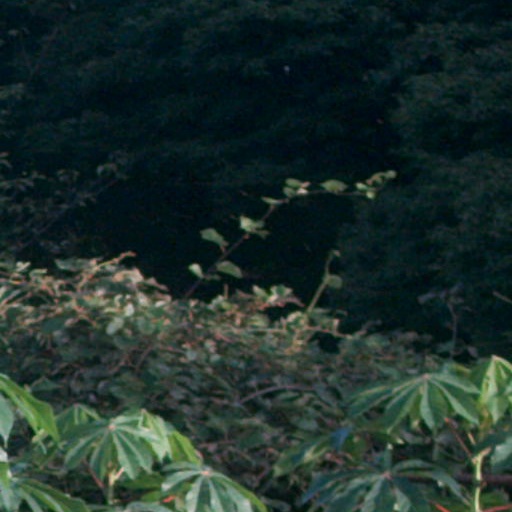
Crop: cassava